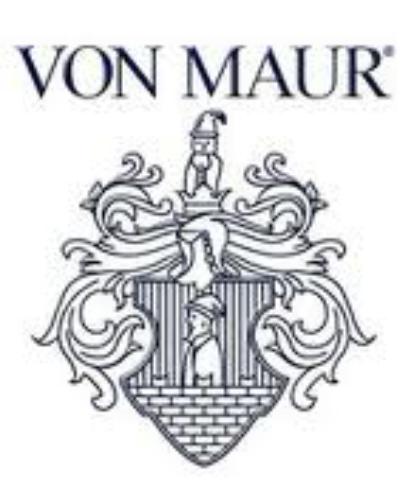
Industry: Others